Chattakkari (1974 film)

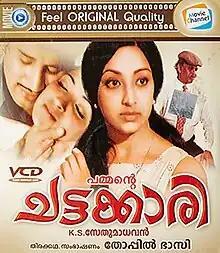
VCD cover

Chattakkari is a 1974 Indian Malayalam-language film directed by K. S. Sethumadhavan and produced by M. O. Joseph, starring Lakshmi (in her major Malayalam debut), Mohan Sharma, Adoor Bhasi and Sukumari. The film was written by Thoppil Bhasi based on Pamman's famous novel of the same name.